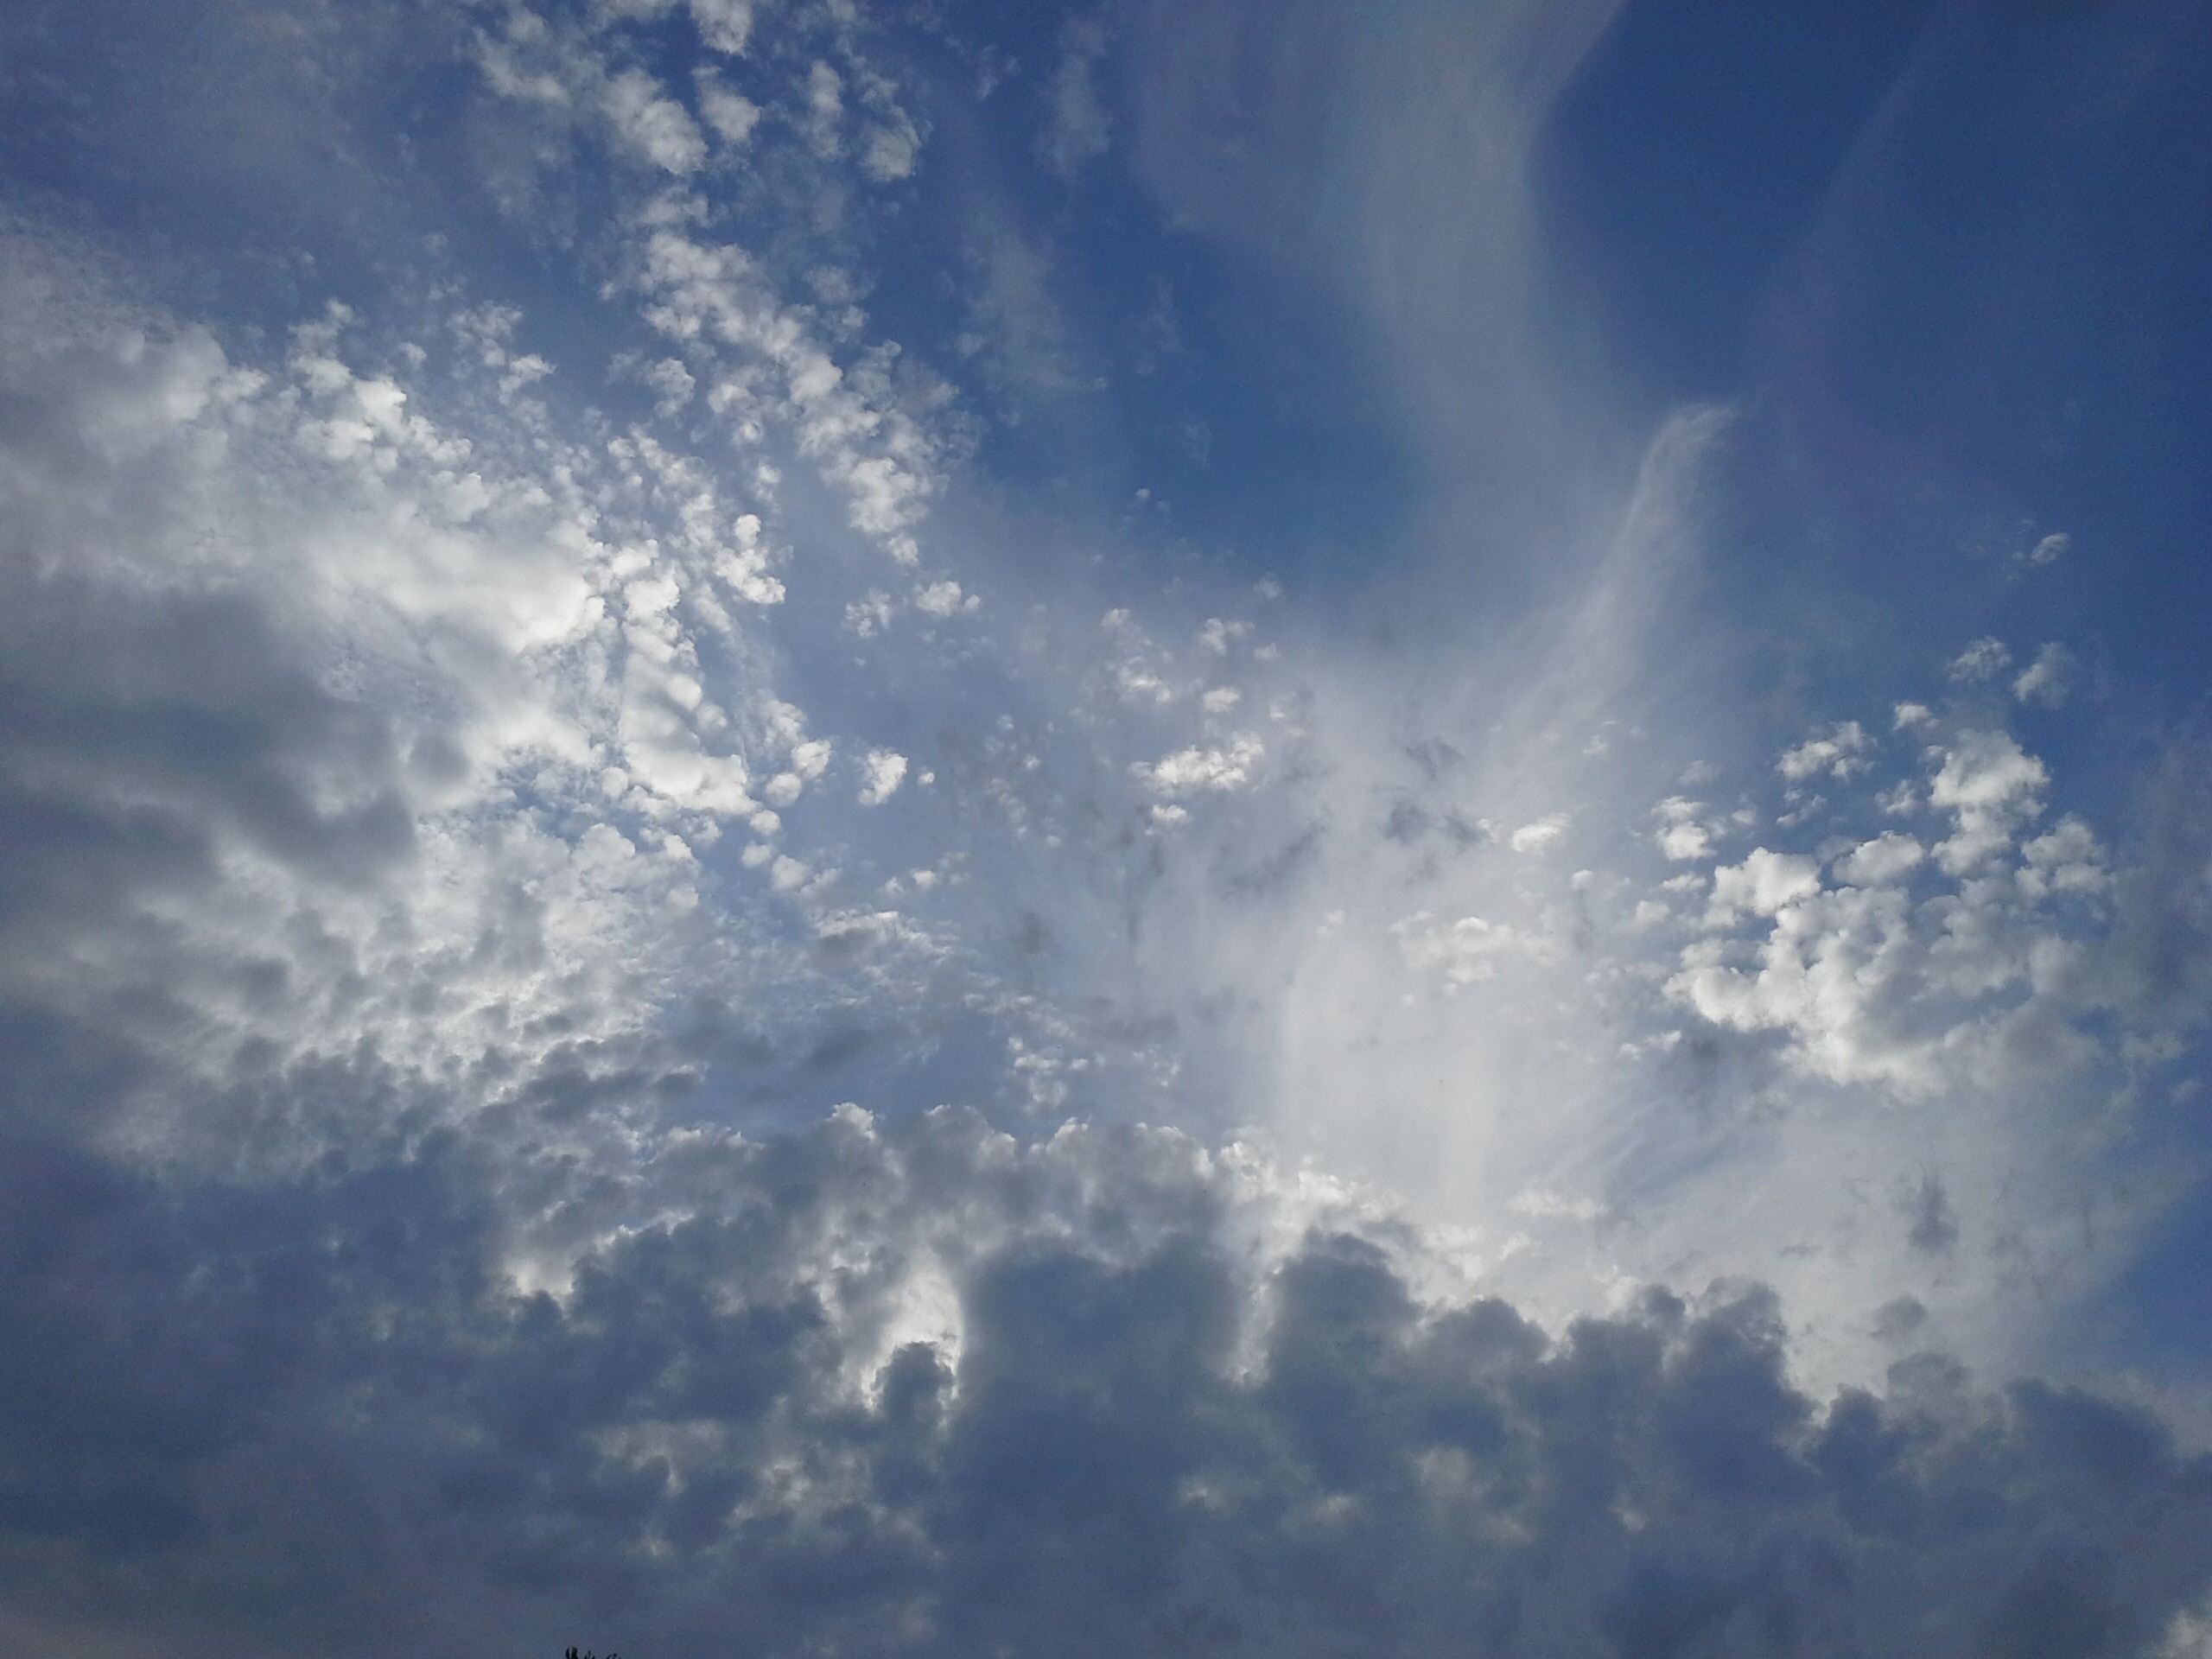
horizon, cloud, sky, sun, sunlight, atmosphere, summer, daytime, weather, storm, cumulus, cloud cover, clouds, faith, thunderstorm, god, forward, dark clouds, thundercloud, clouds form, storm clouds, cumulus clouds, meteorological phenomenon, atmosphere of earth